Piramal Foundation

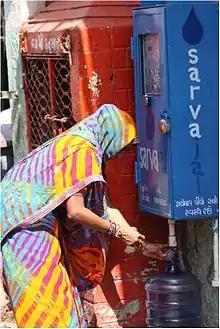
Sarvajal

Source for Change is a rural BPO which provides employment opportunities to rural youth from Bagar, Rajasthan. The call center trains the youth of which 70 percent are rural women through a comprehensive and rigorous training. Over the last four years of its existence, Source for Change has worked with clients such as India's leading education NGO Pratham, India's largest private corporate group (with their Telecom arm), and leading universities in the US in a wide array of services.